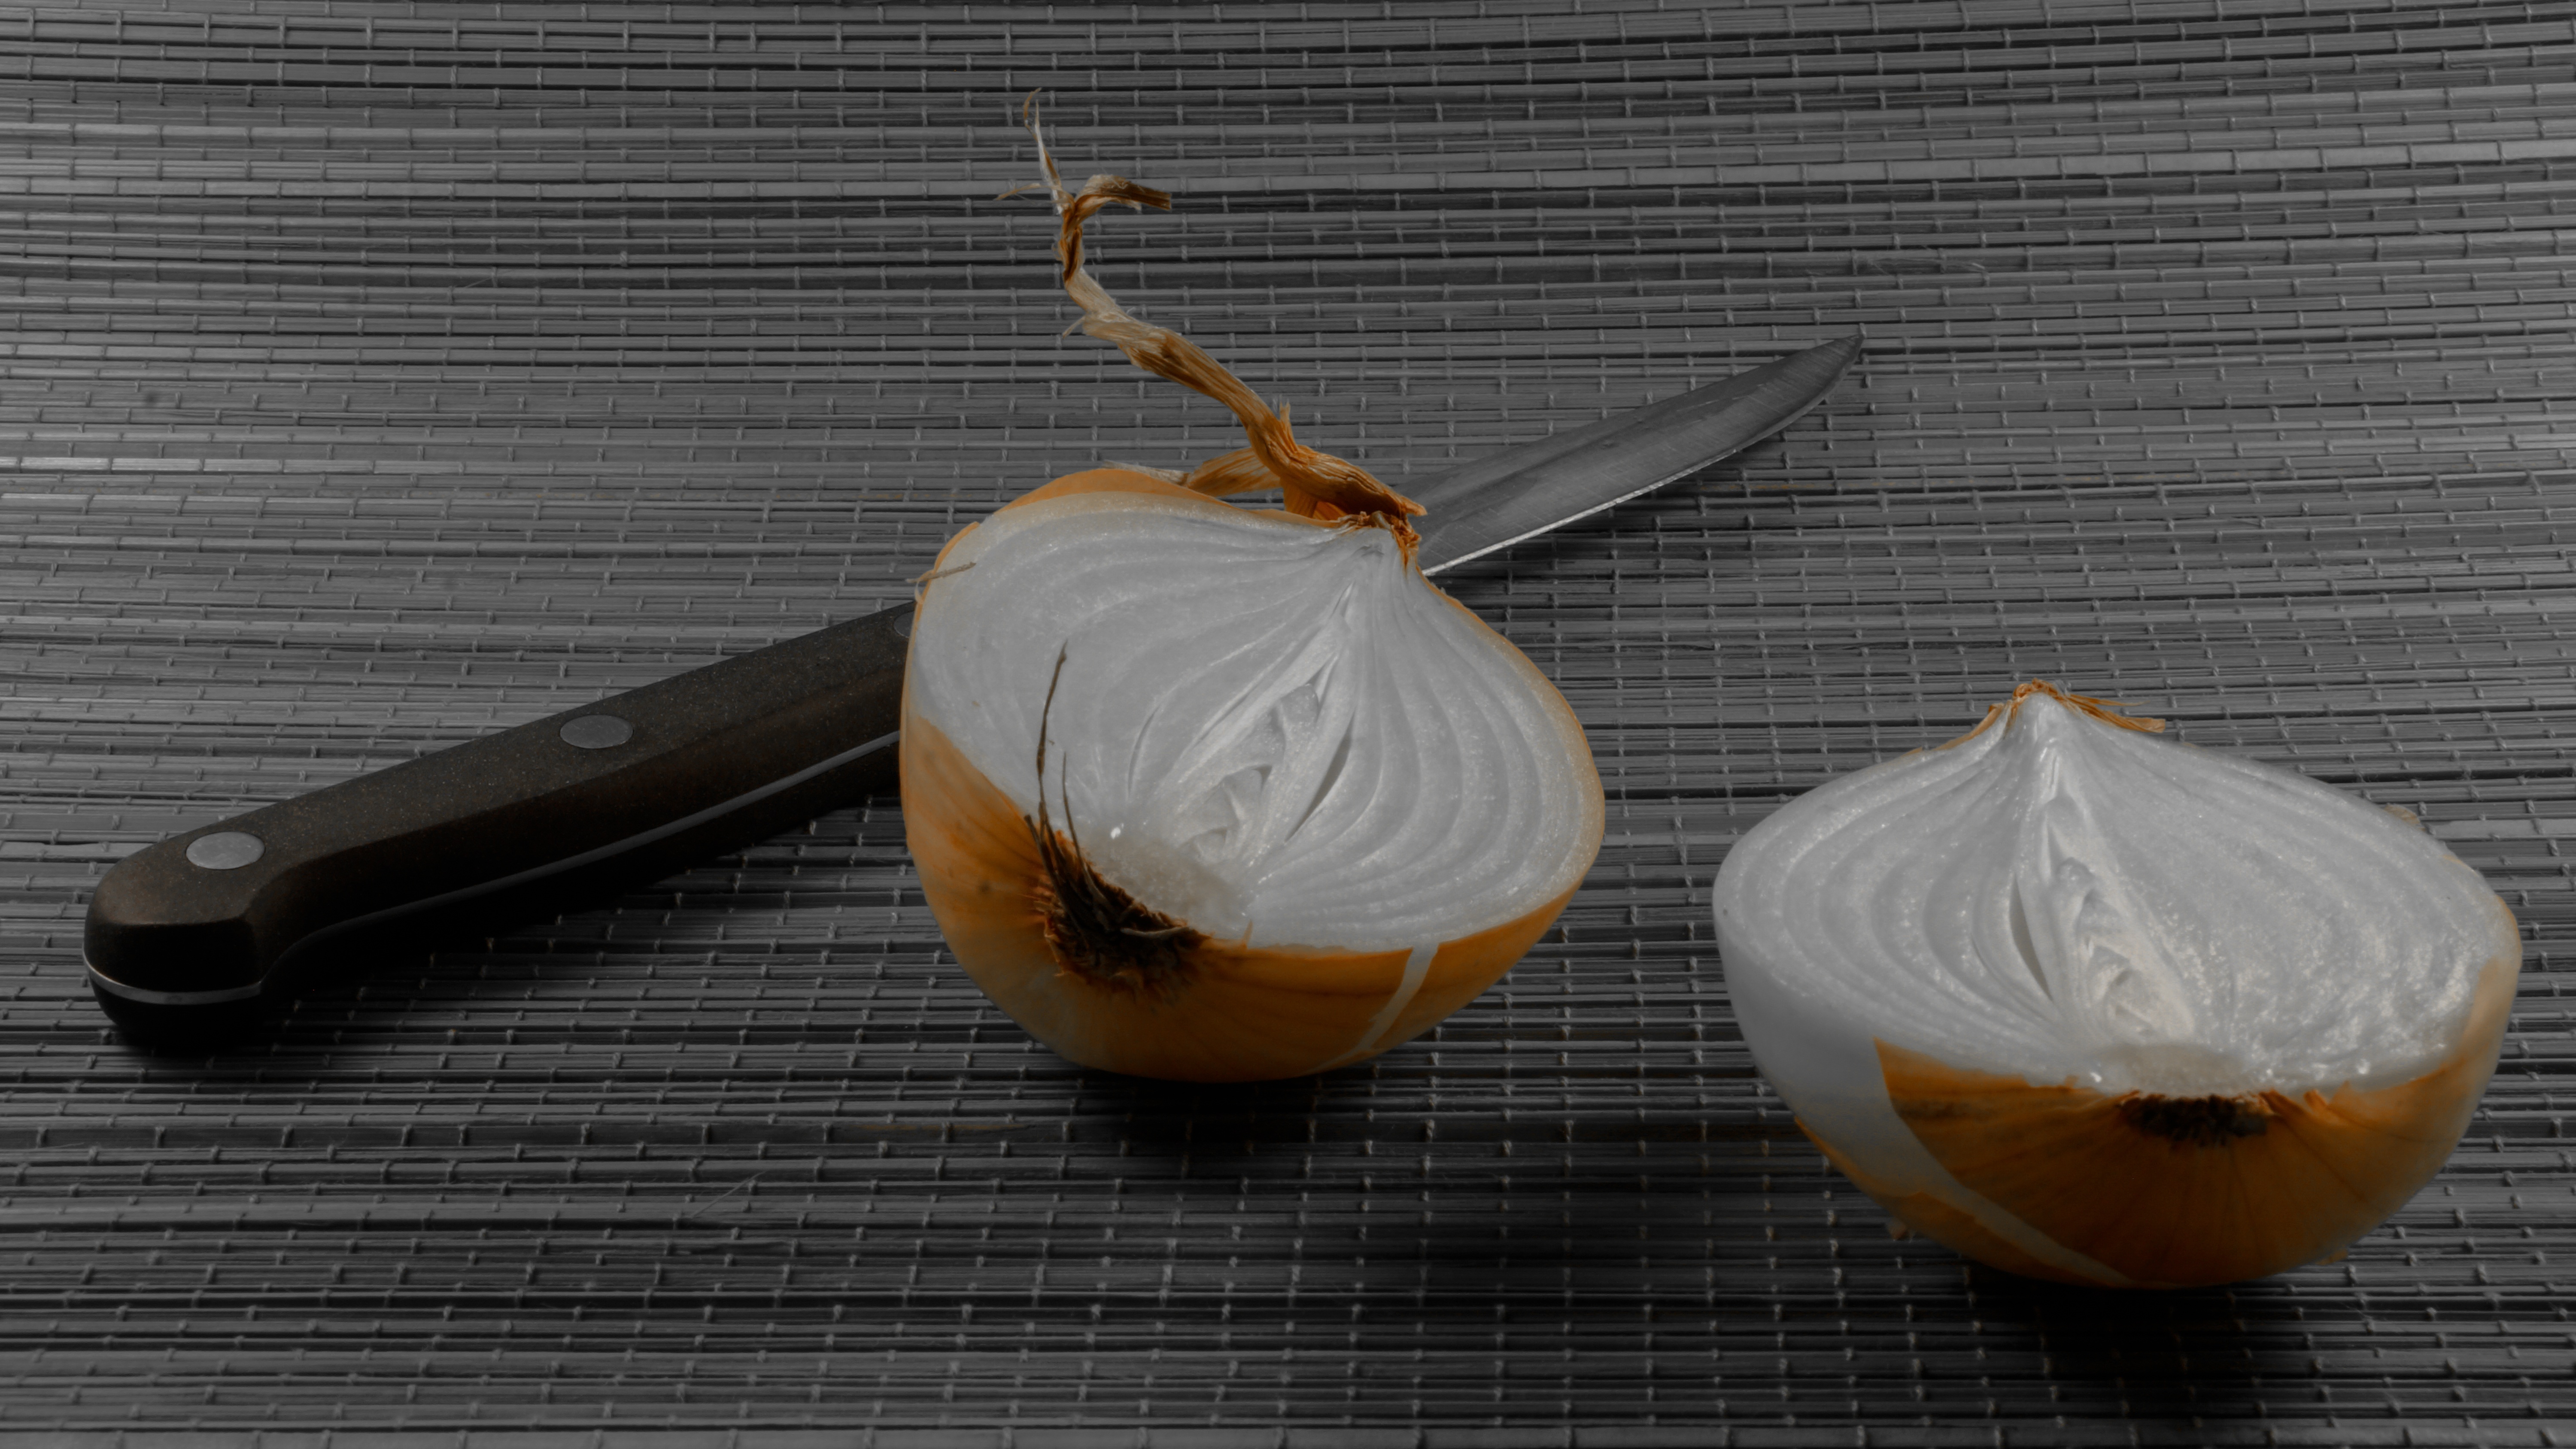
black and white, white, food, cooking, ingredient, produce, vegetable, fresh, brown, black, cuisine, onion, preparation, knife, freshness, cut, cry, peel, skin, raw, tears, carving, half, chop, flavor, uncooked, halves, still life photography, uncoloured